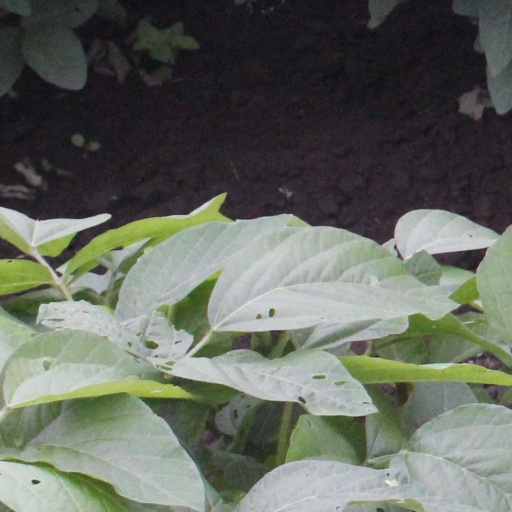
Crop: soybean